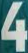
Number: 4